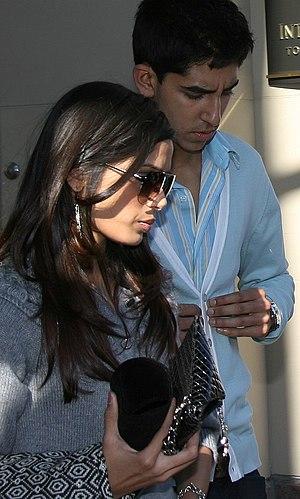
Dev Patel, né le 23 avril 1990 à Harrow dans le Grand Londres, est un acteur britannico-indien.